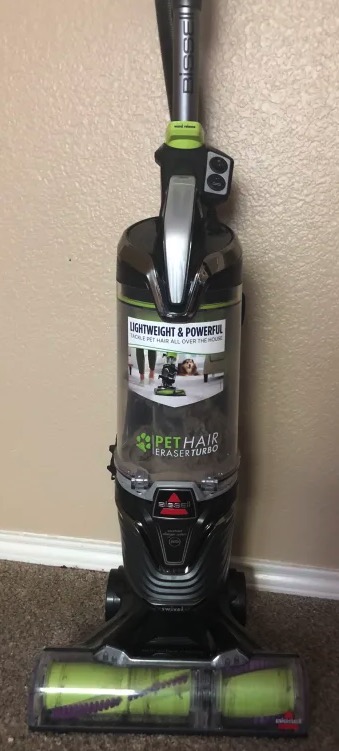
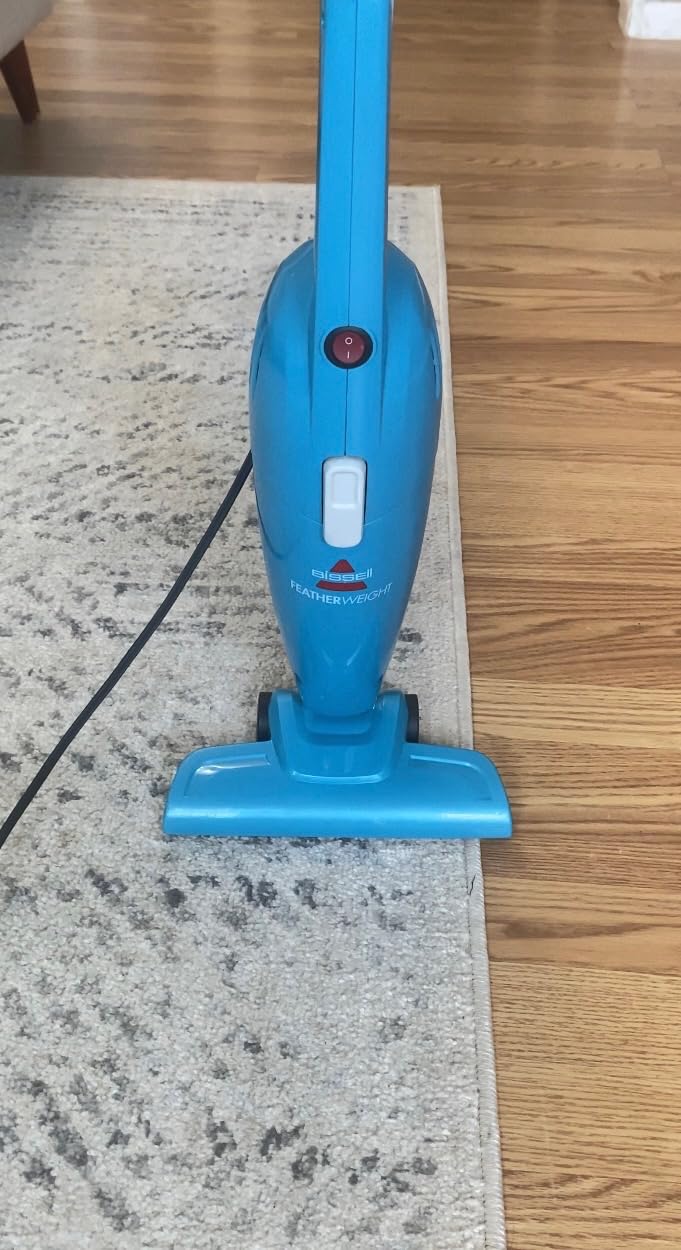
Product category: items_vacuum
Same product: no